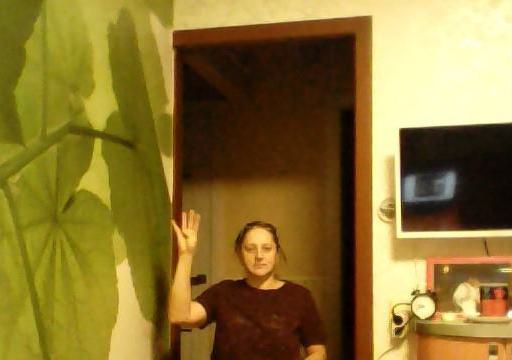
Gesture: four